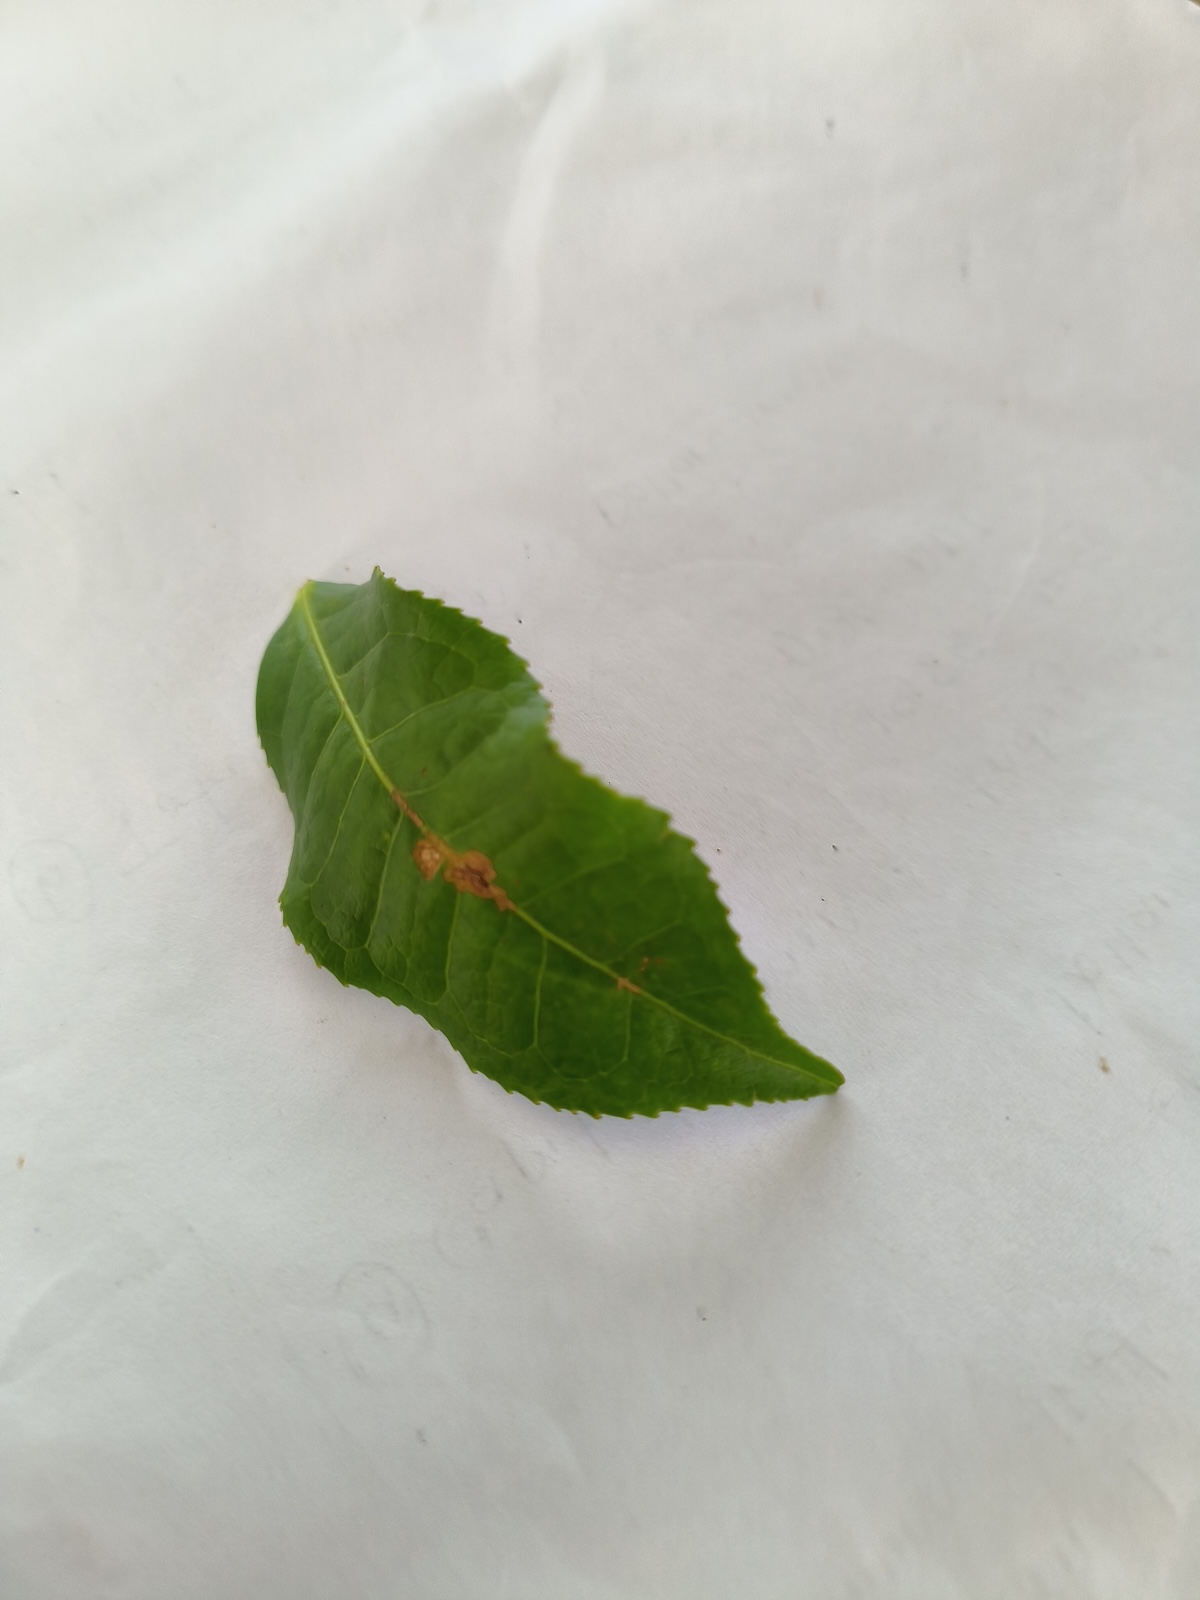
Label: Gray Blight